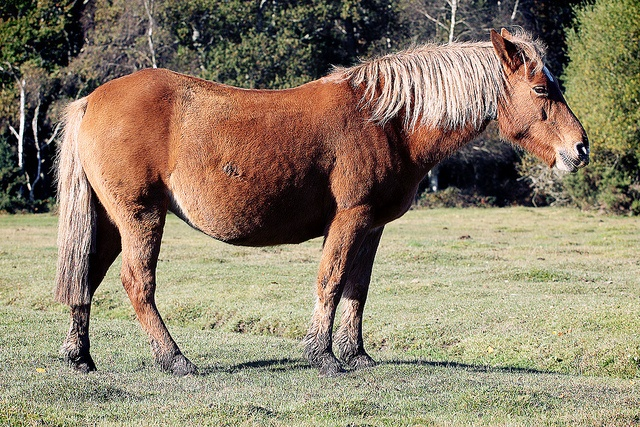
A horse stands alone in a grassy field.
Very large mule standing in an open field
A brown horse standing in a grassy field on a sunny day.
a brown horse standing in a green field.
A large donkey standing in the middle of a grassy field.